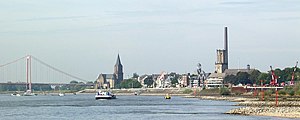
Rhinen / Geografi / Forløb / Niederrhein
Niederrhein ved Emmerich
Rhinen er en europæisk flod, der udspringer ved Tomasee ved Oberalppasset i den schweiziske kanton Graubünden i den sydøstlige del af de Schweiziske Alper. Floden danner grænse mellem Schweiz og Østrig, mellem Schweiz og Liechtenstein og mellem Schweiz og Østrig, inden den løber ud i Bodensee, hvor den danner grænsen mellem Schweiz og Tyskland. Nord for Basel danner Rhinen grænsen mellem Frankrig og Tyskland indtil et punkt sydvest for Karlsruhe, hvorfra Rhinen løber gennem det tyske Ruhr-distrikt. Øst for Nijmegen løber Rhinen videre ind i Holland for til sidst at løbe ud ved Nordsøkysten. Den største by ved Rhinen er Köln med et indbyggertal på 1.024.373. Rhinen er med sine 1.232 km den tredjelængste flod i Europa, kun overgået af Donau og Volga.